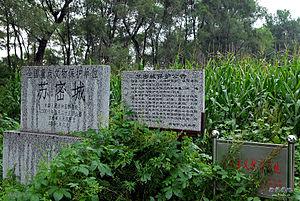
Sumicheng, appelé Somilseong en coréen, est un site archéologique situé à 4 km au nord-est de la ville de Huadian dans la province du Jilin en Chine. Il est considéré comme les restes du chef-lieu de la province de Changling du royaume de Balhae. Il est classé dans la liste des monuments historiques de Chine depuis 2006.